Calle Halfvarsson

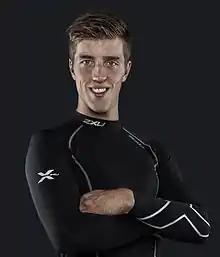
Calle Halfvarsson in September 2014

Carl-Christian "Calle" Halfvarsson (born 17 March 1989) is a Swedish cross-country skier who has been competing in the FIS World Cup since 2009. He was part of Swedish relay team that finished second at the 2013 World Championships in Val di Fiemme, Italy. His best overall Tour de Ski result was third in 2014/2015.